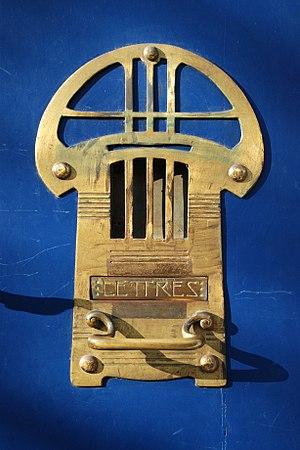
Belgique - Bruxelles - Maison-atelier du peintre Paul Verdussen (Art nouveau géométrique, architecte Paul Hamesse, 1901)
Cet article recense les édifices de style Art nouveau à Bruxelles, en Belgique.
L'avenue Brugmann est une avenue du Sud de la Région bruxelloise, qui traverse les communes de Saint-Gilles, de Forest, d'Ixelles et d'Uccle.
Paul Hamesse, né à Ixelles le 7 avril 1877 et décédé le 22 février 1956, est un architecte belge adepte de l'Art nouveau, principalement actif à Bruxelles.